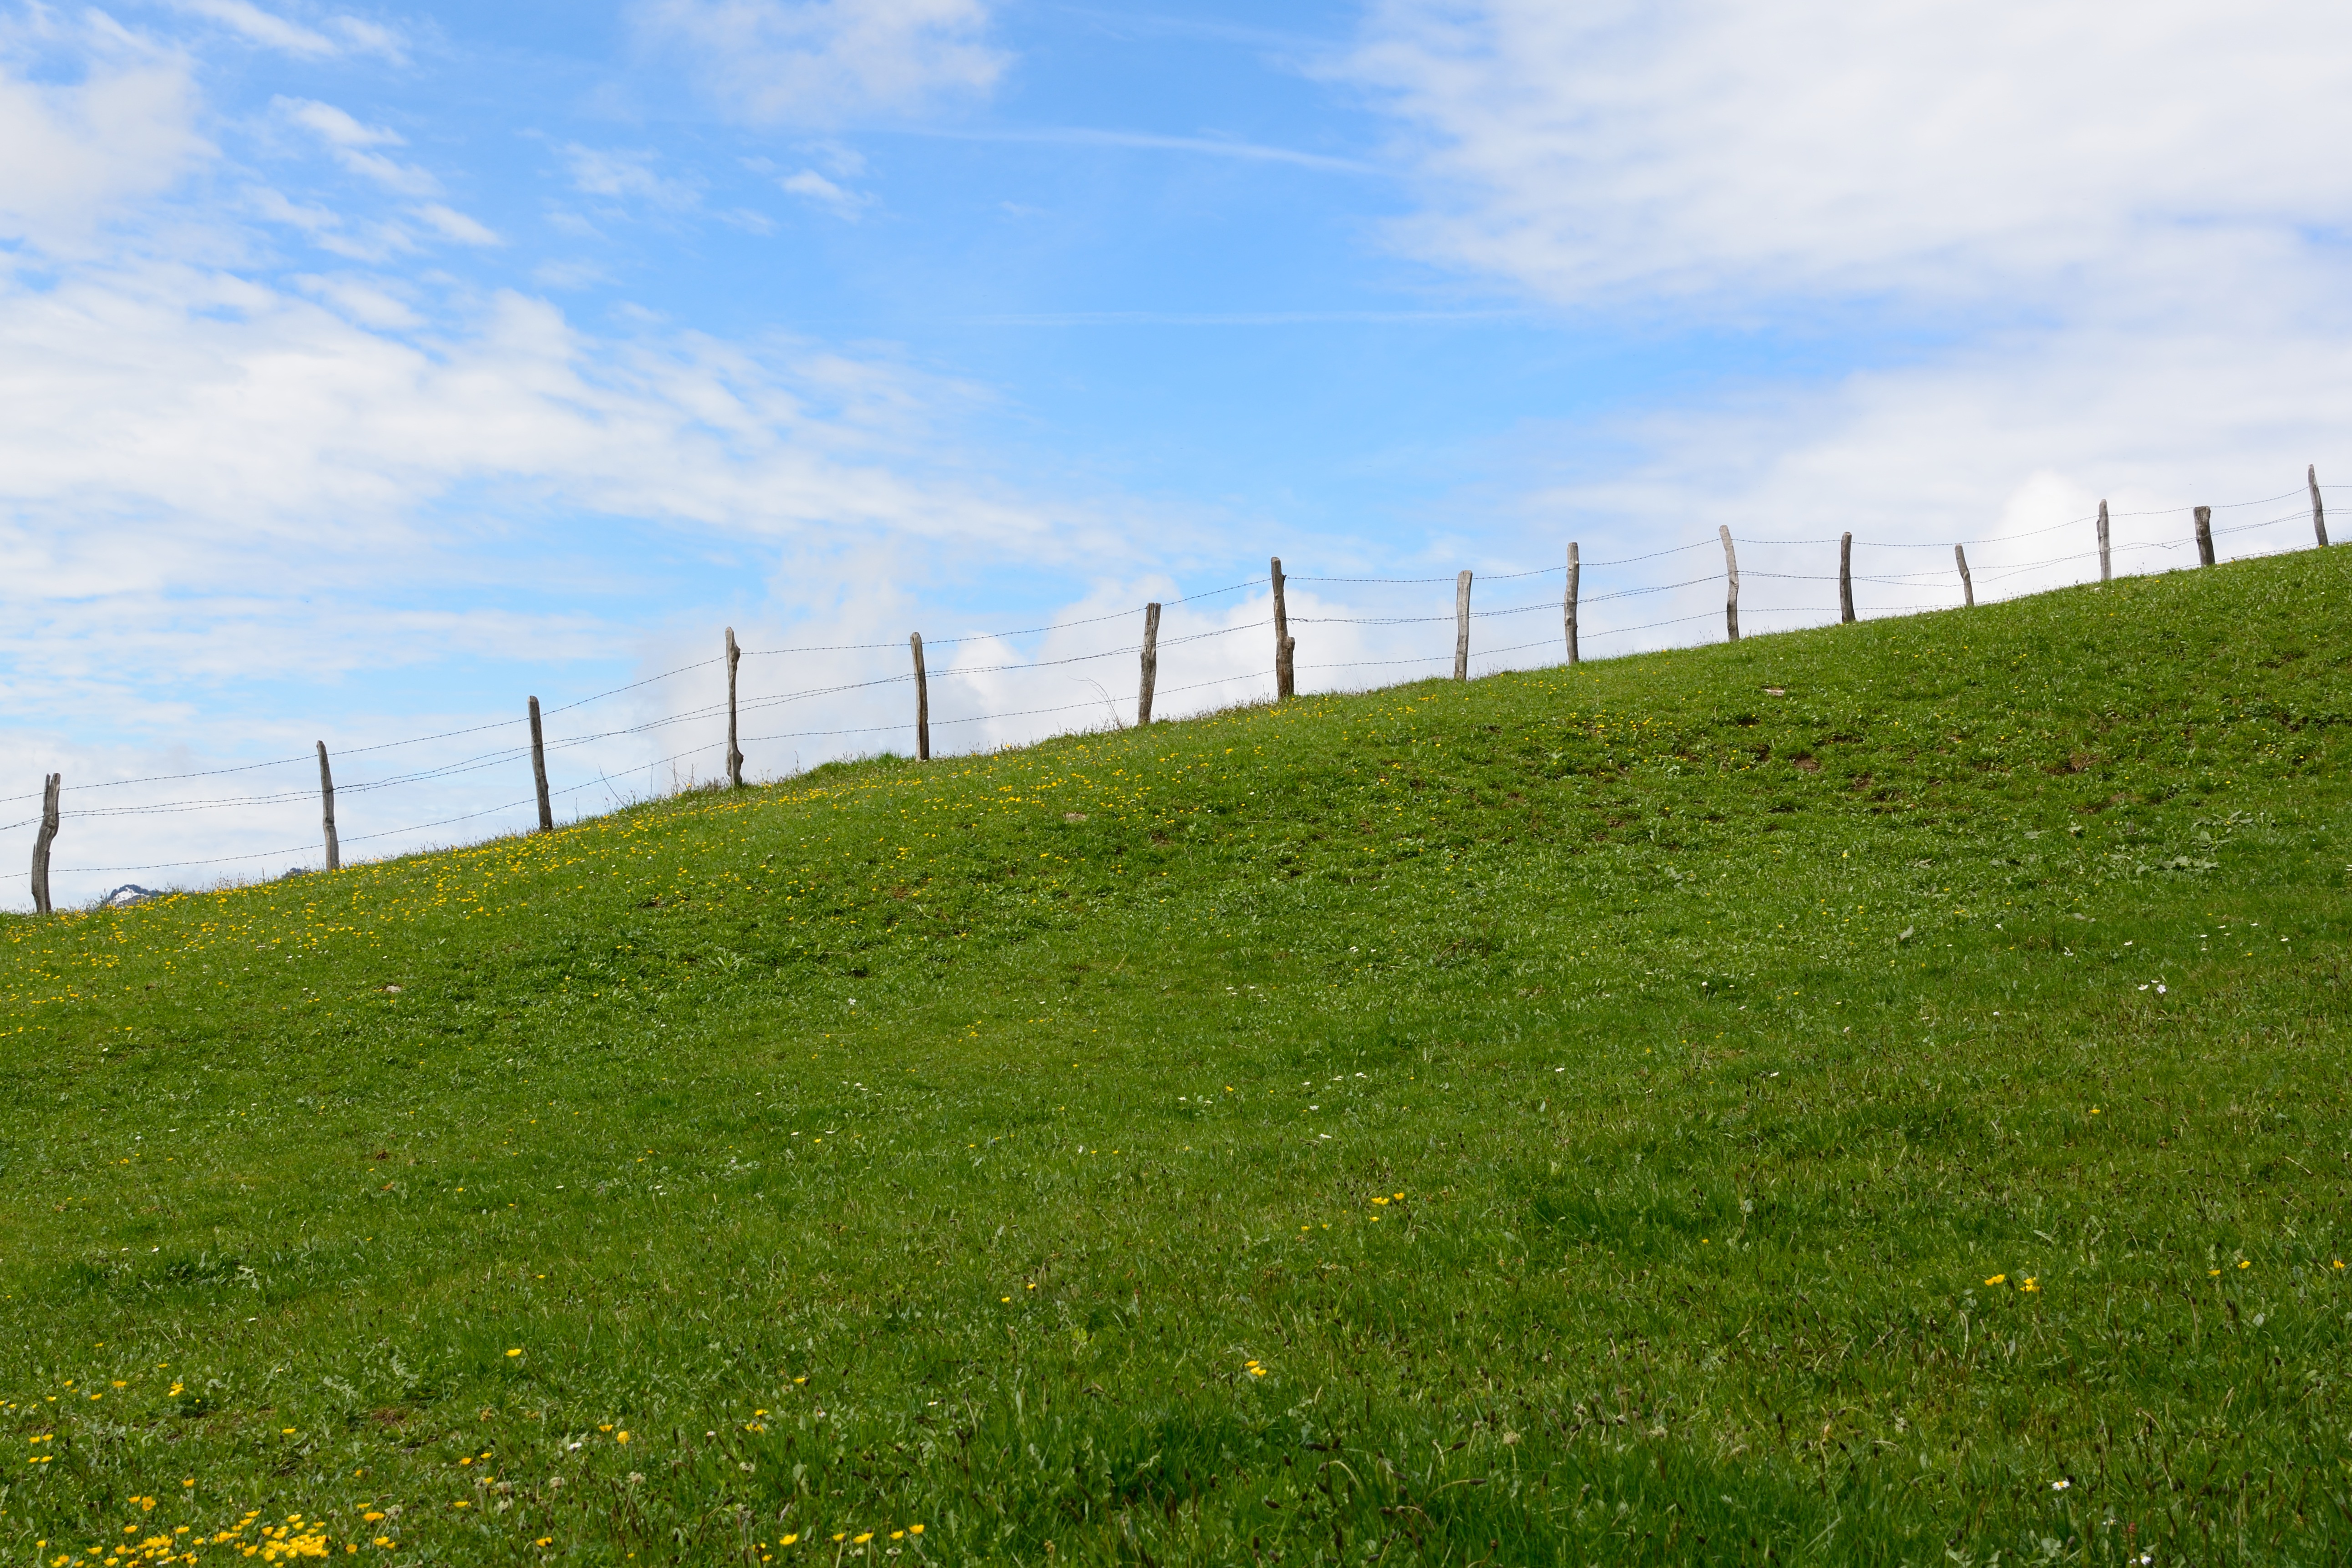
landscape, nature, grass, horizon, mountain, fence, barbed wire, sky, field, farm, lawn, meadow, prairie, sunlight, hill, wind, green, slope, pasture, agriculture, plain, clouds, grassland, wide, habitat, tilt, ecosystem, hilly, rural area, demarcation, increase in, natural environment, grass family, outdoor structure, home fencing, land lot, skewness